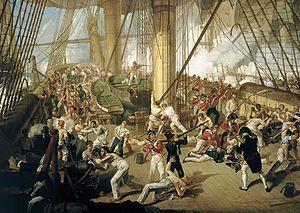
Denis Dighton, né en 1792 à Londres et mort le 8 août 1827 à Saint-Servant, en Bretagne, est un peintre britannique connu pour ses représentations de scènes de batailles.
La bataille de Trafalgar oppose le 21 octobre 1805 la flotte franco-espagnole sous les ordres du vice-amiral Villeneuve, à la flotte britannique commandée par le vice admiral Nelson.